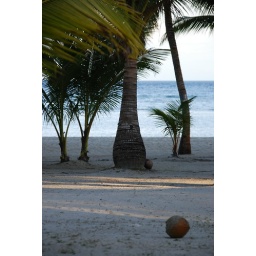
a beach in Bohol, there are trees and a coconut. and water.